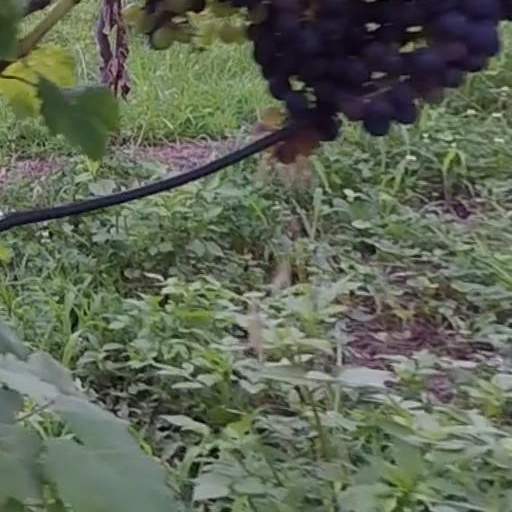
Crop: grape